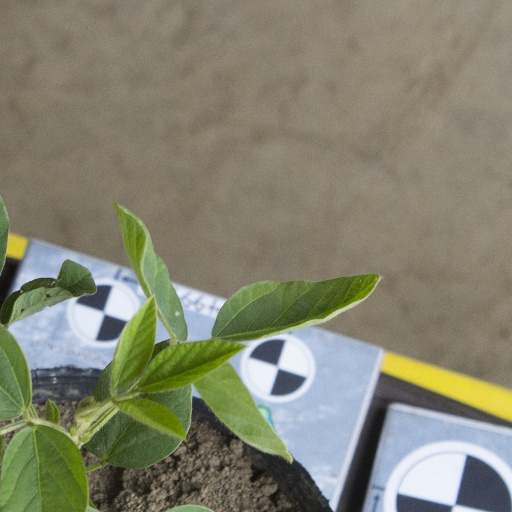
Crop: soybean